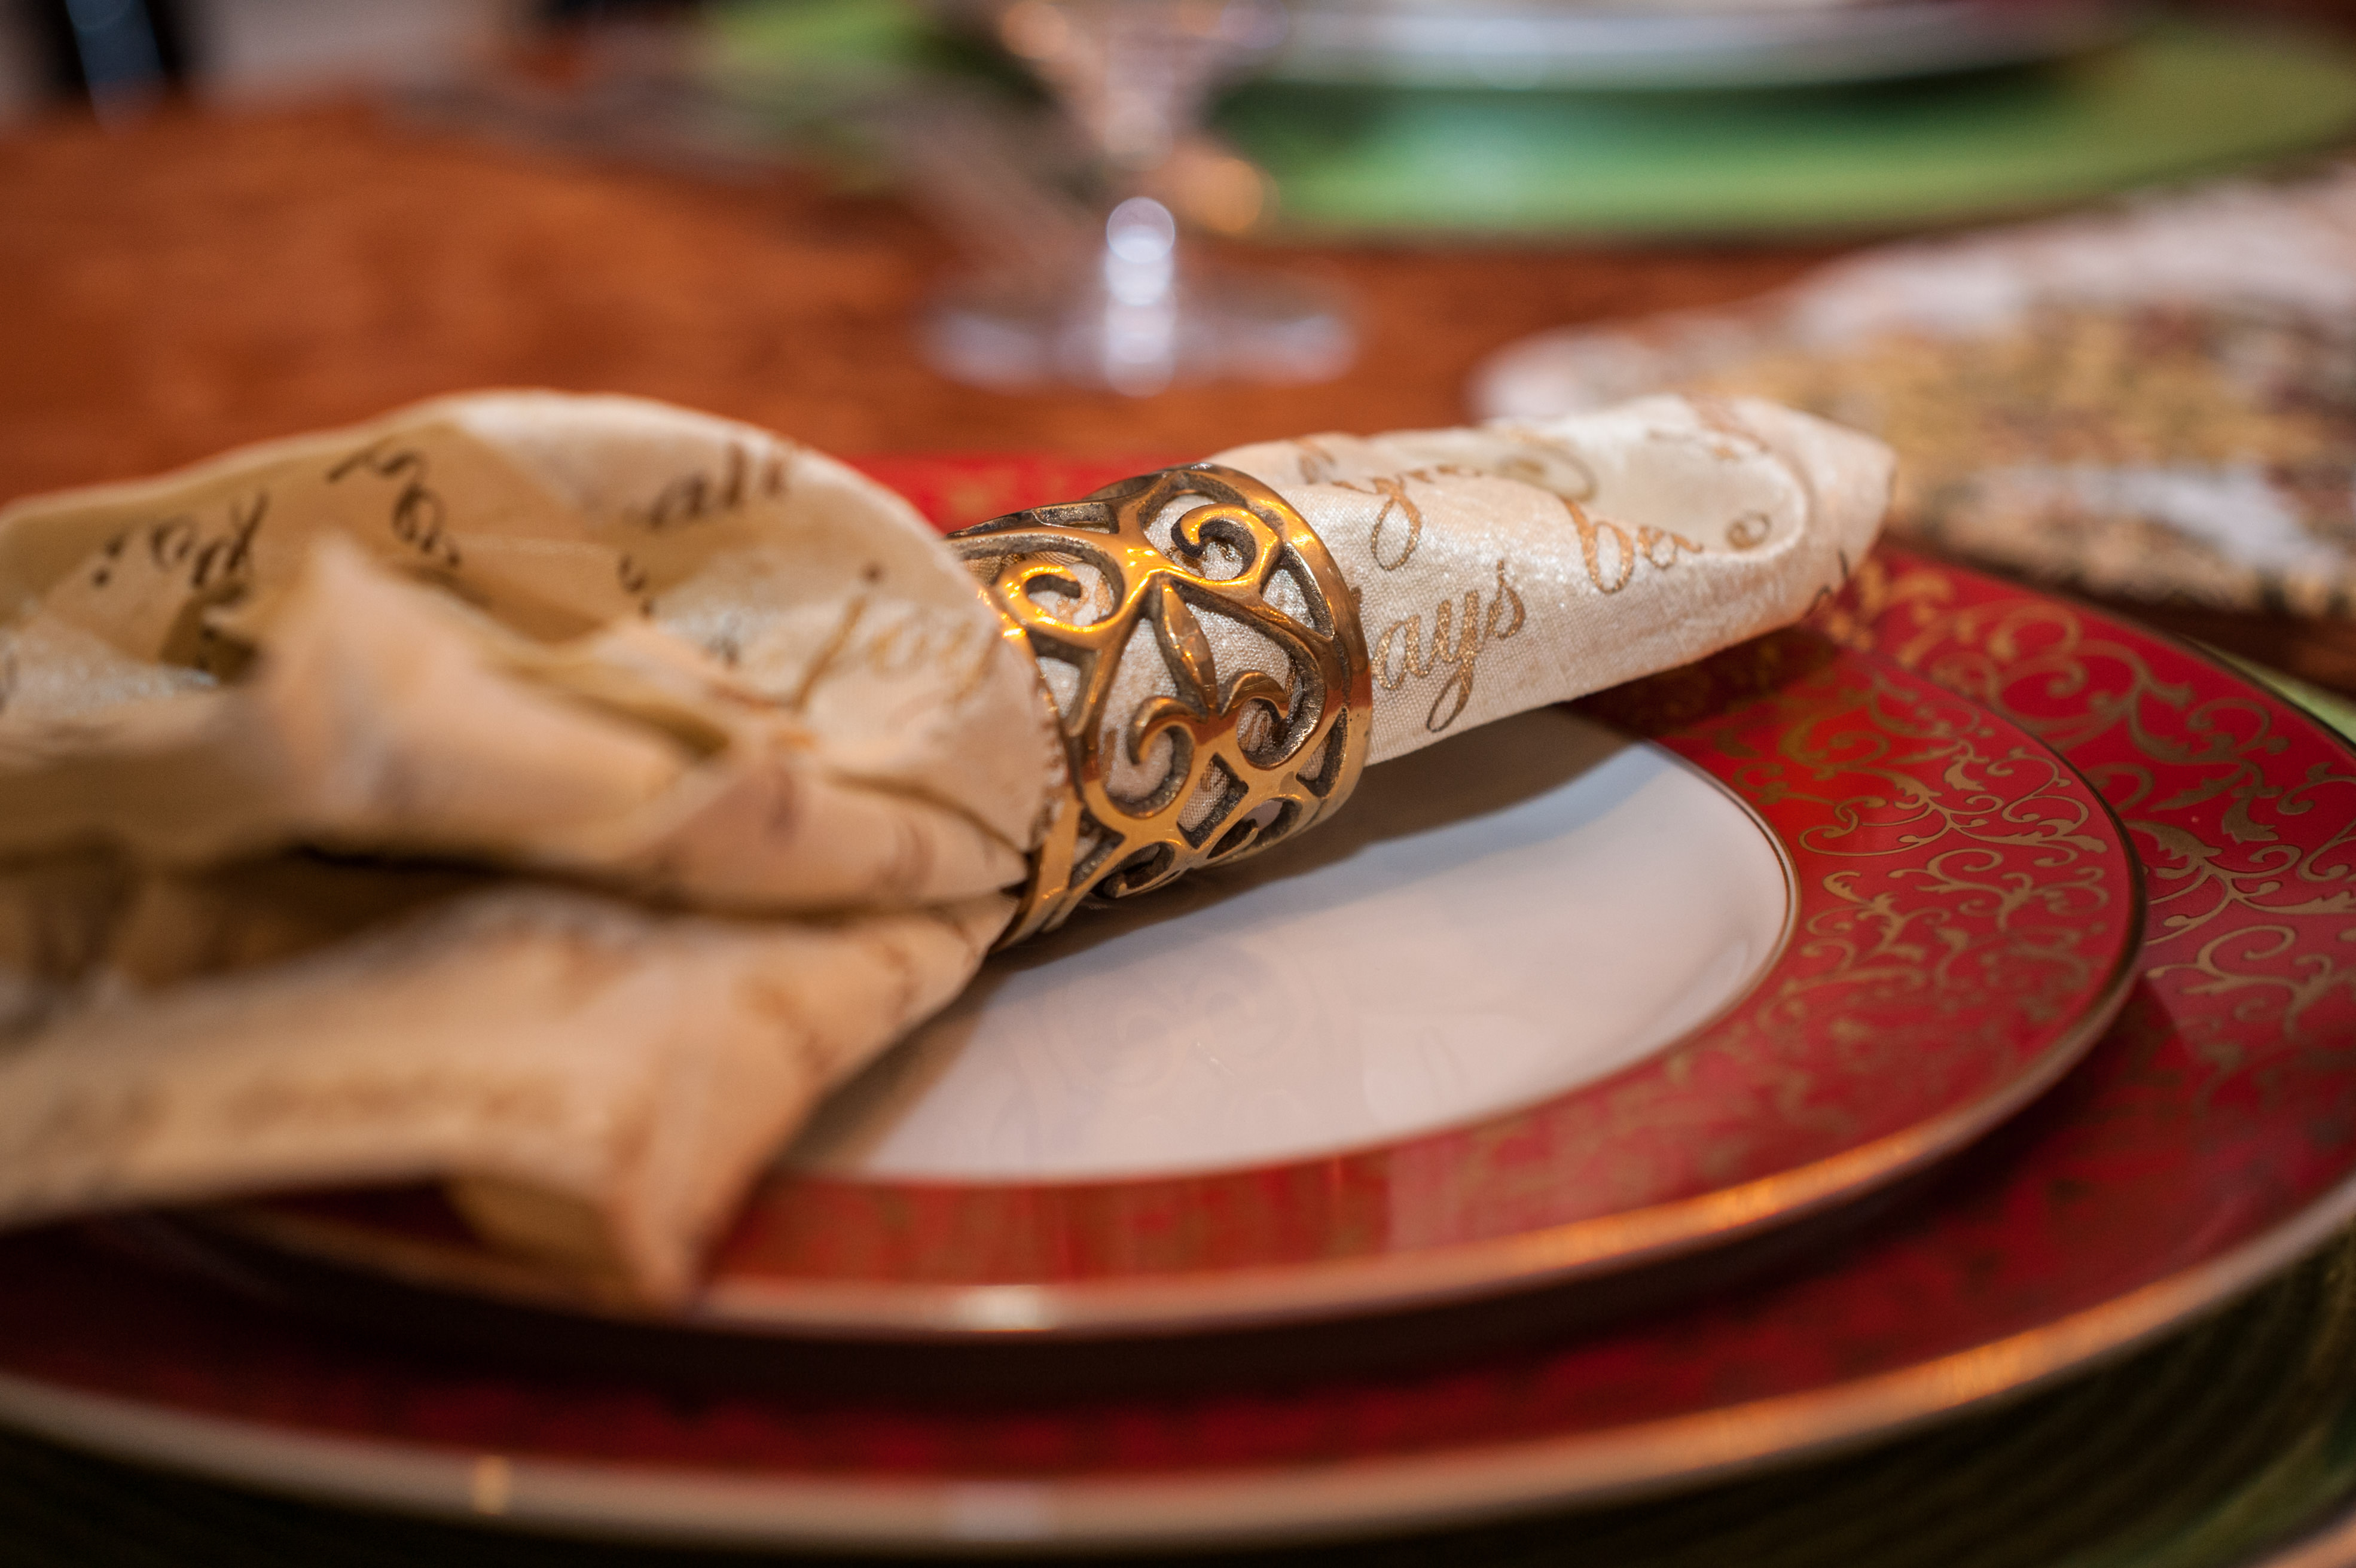
table, pattern, close up, art, design, carving, plates, mehndi, flatware, table napkin